Charles Evans Cemetery

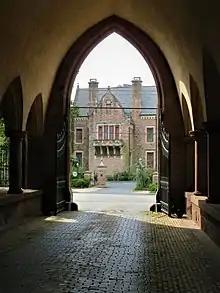
View from the cemetery's main gate toward the Stirling mansion, 2020

Visitors arriving via the main gate on Centre Avenue enter through a large, sandstone, Gothic Revival arch, which was erected in 1852, and pass by the grave of the cemetery's founder, Charles Evans, above-ground crypts, obelisks and other monuments to Civil War-era soldiers and other historical figures from Berks County.